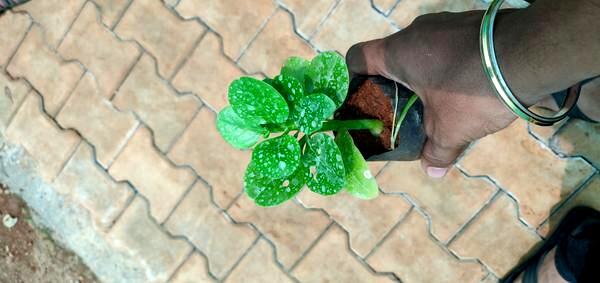
Plant: Basale